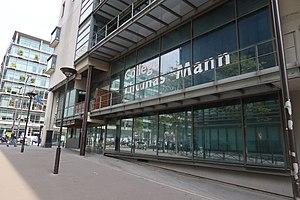
Collège Thomas-Mann, rue Thomas-Mann, autre accès avenue de France (Paris, 13e).
Cet article dresse la liste des collèges et lycées de Paris.
La rue Thomas-Mann est une voie du 13ᵉ arrondissement de Paris, en France.